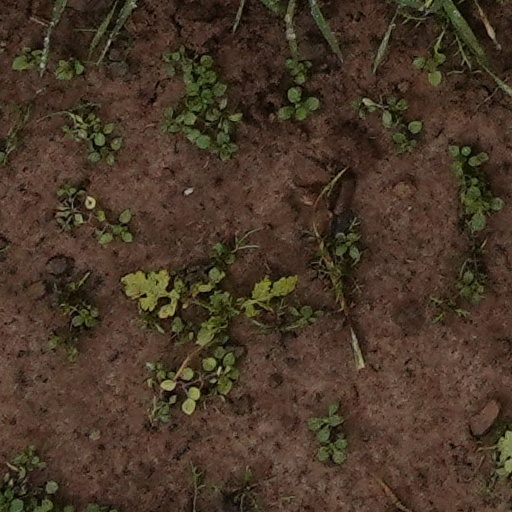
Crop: wheat